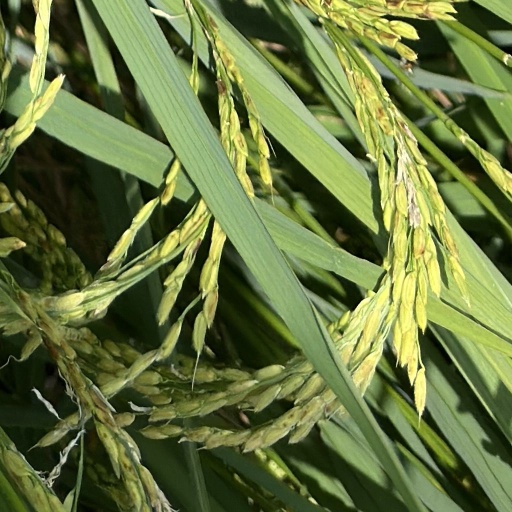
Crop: rice